Antarctic Treaty System

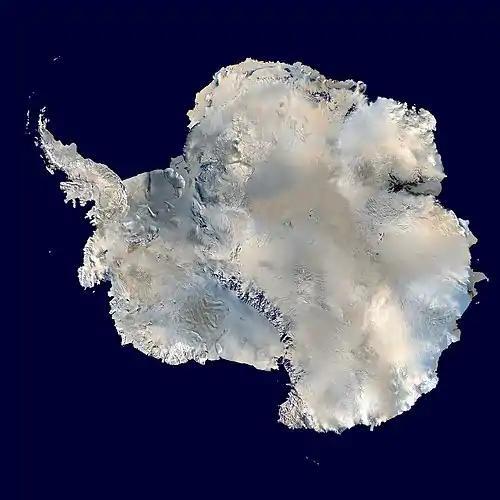
A 2006 satellite composite image of Antarctica

The Antarctic Treaty and related agreements, collectively known as the Antarctic Treaty System (ATS), regulate international relations with respect to Antarctica, Earth's only continent without a native human population. It was the first arms control agreement established during the Cold War, designating the continent as a scientific preserve, establishing freedom of scientific investigation, and banning military activity; for the purposes of the treaty system, Antarctica is defined as all the land and ice shelves south of 60°S latitude. Since September 2004, the Antarctic Treaty Secretariat, which implements the treaty system, is headquartered in Buenos Aires, Argentina.